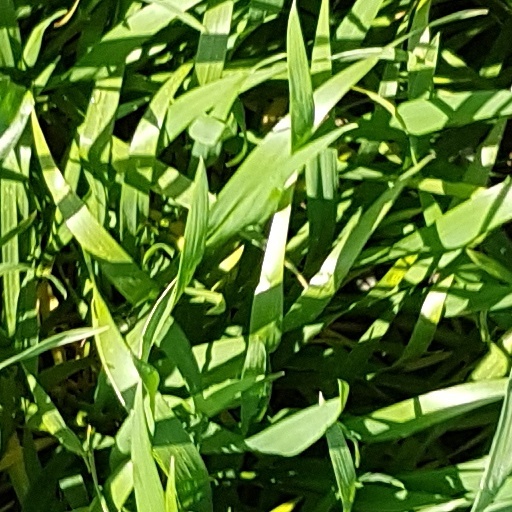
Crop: wheat